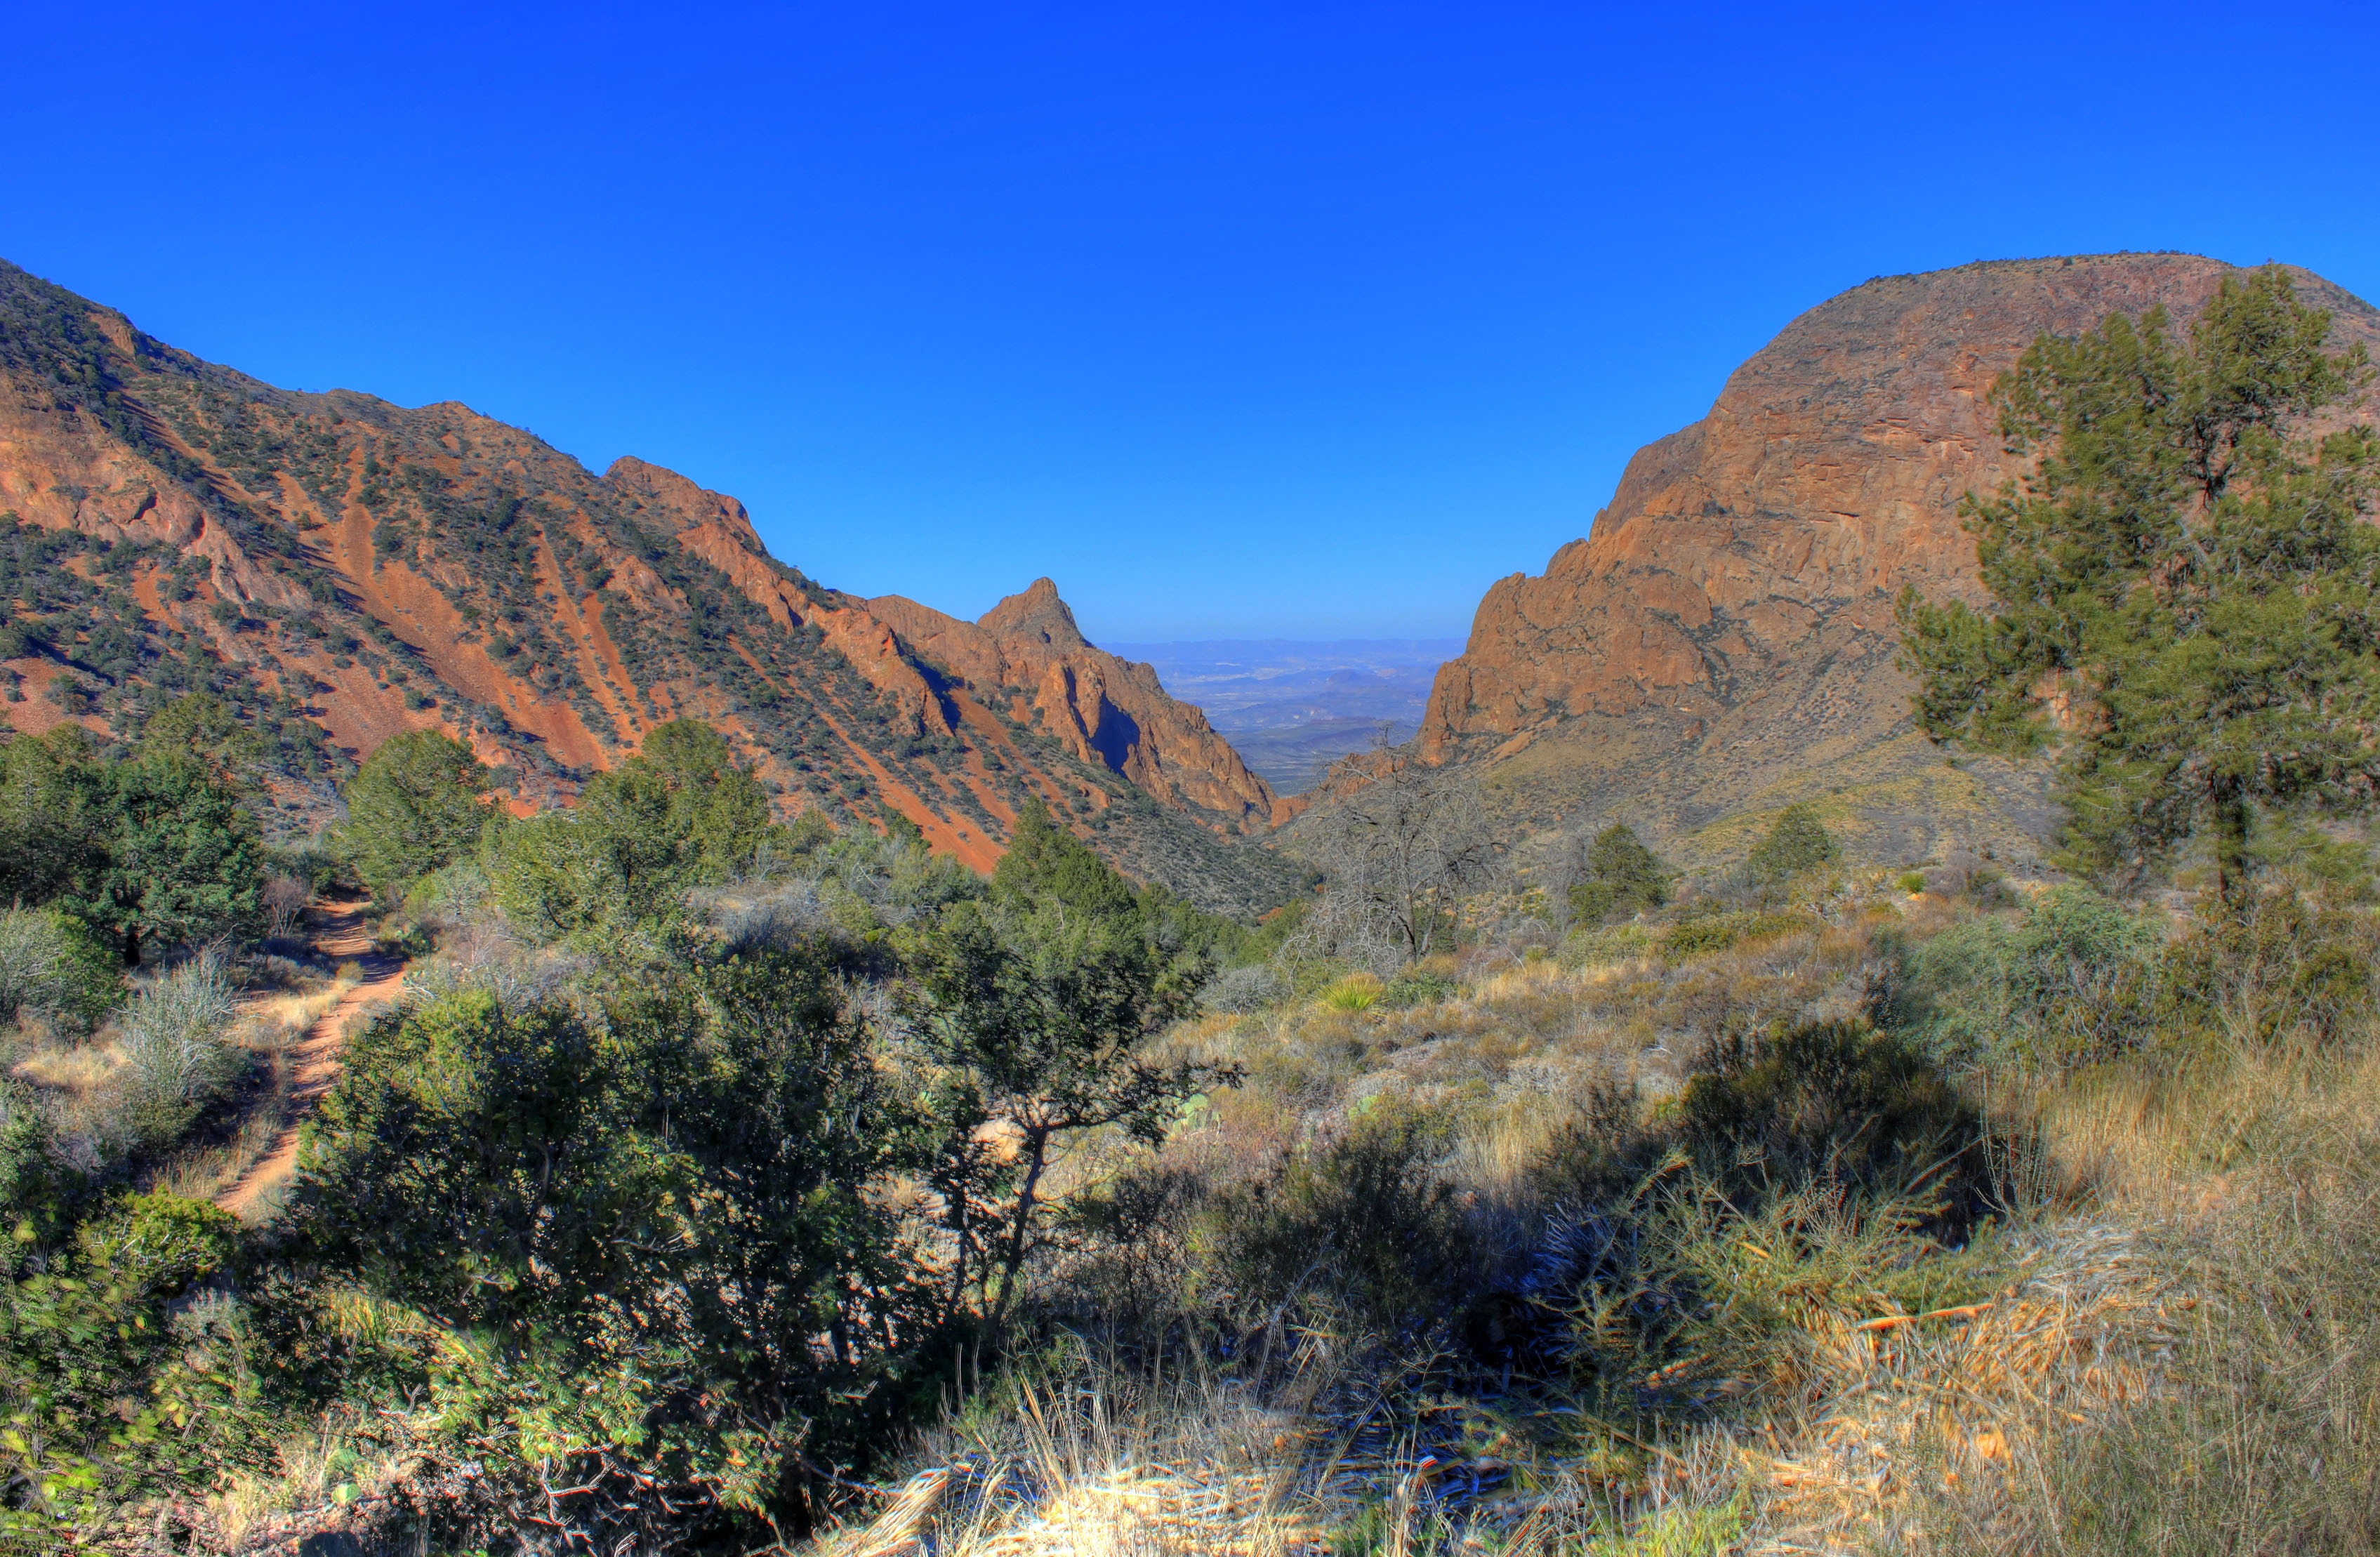
landscape, tree, nature, rock, wilderness, walking, mountain, trail, hill, desert, adventure, valley, mountain range, autumn, park, usa, rocky, canyon, terrain, national park, ridge, rocks, hills, geology, mountains, plateau, texas, ecosystem, wadi, landform, big bend national park, natural environment, geographical feature, mountainous landforms